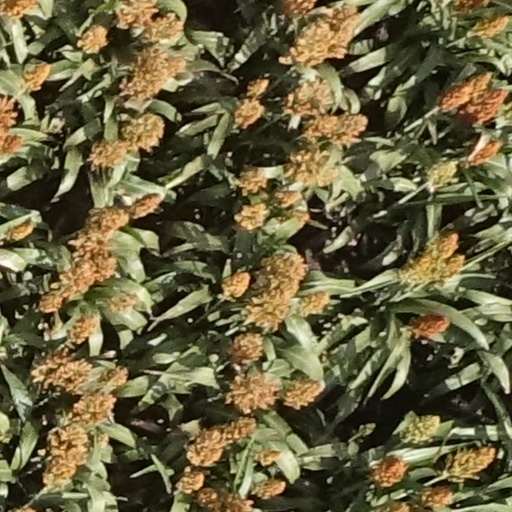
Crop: sorghum